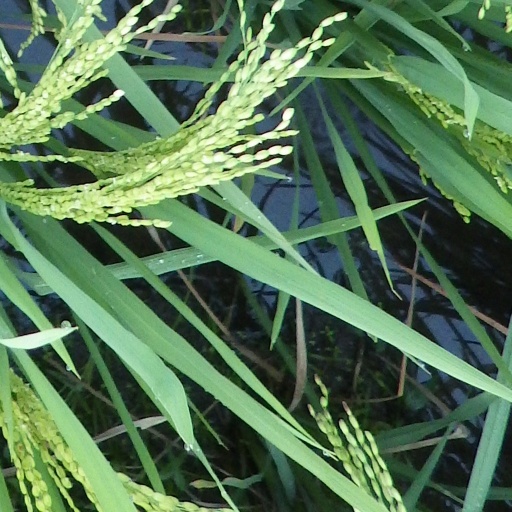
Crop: rice